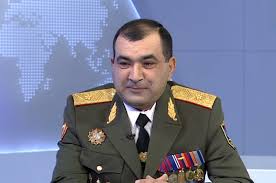
Label: Air Defense